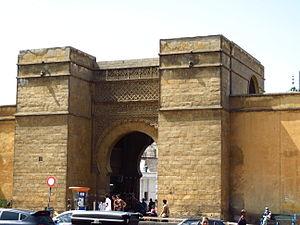
Porte de la médina de Casablanca.
Casablanca est une ville située au centre-ouest du Maroc. Capitale économique du pays et plus grande ville du Maghreb par la population, elle est située sur la côte atlantique, à environ 80 km au sud de Rabat, la capitale administrative.